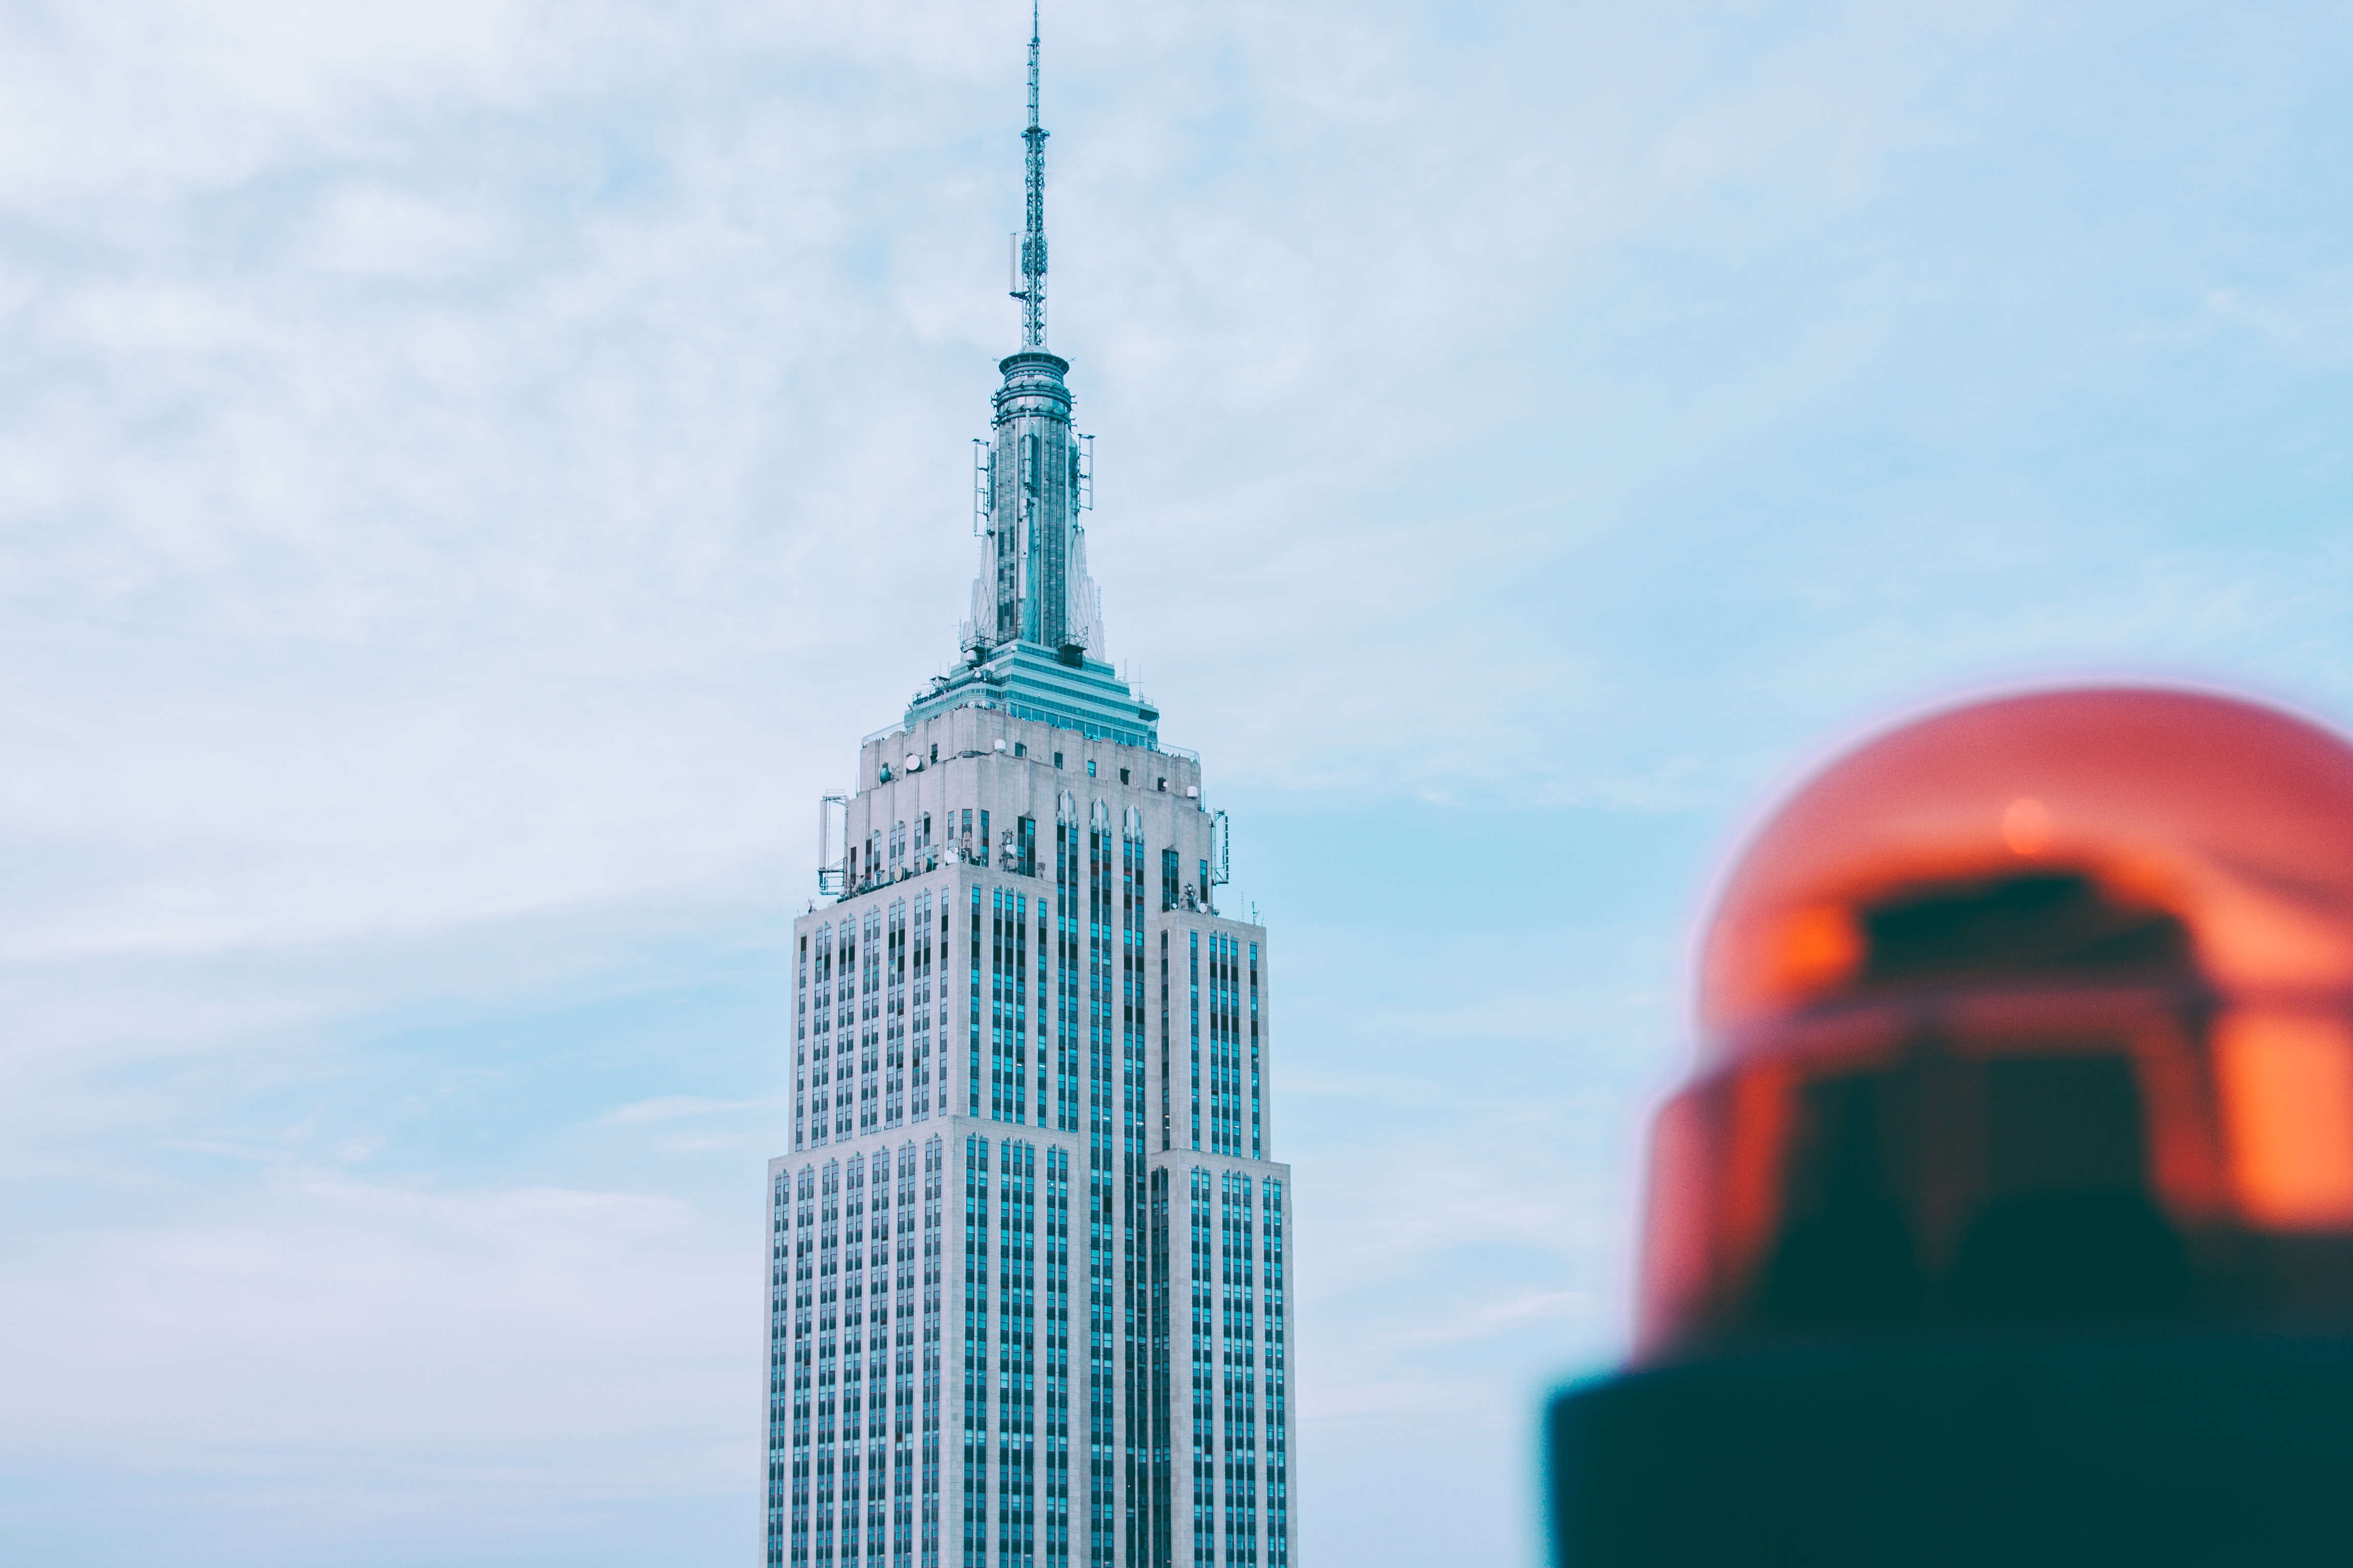
architecture, sky, skyline, building, city, skyscraper, new york, cityscape, reflection, tower, landmark, blue, empire state building, tower block, spire, atmosphere of earth